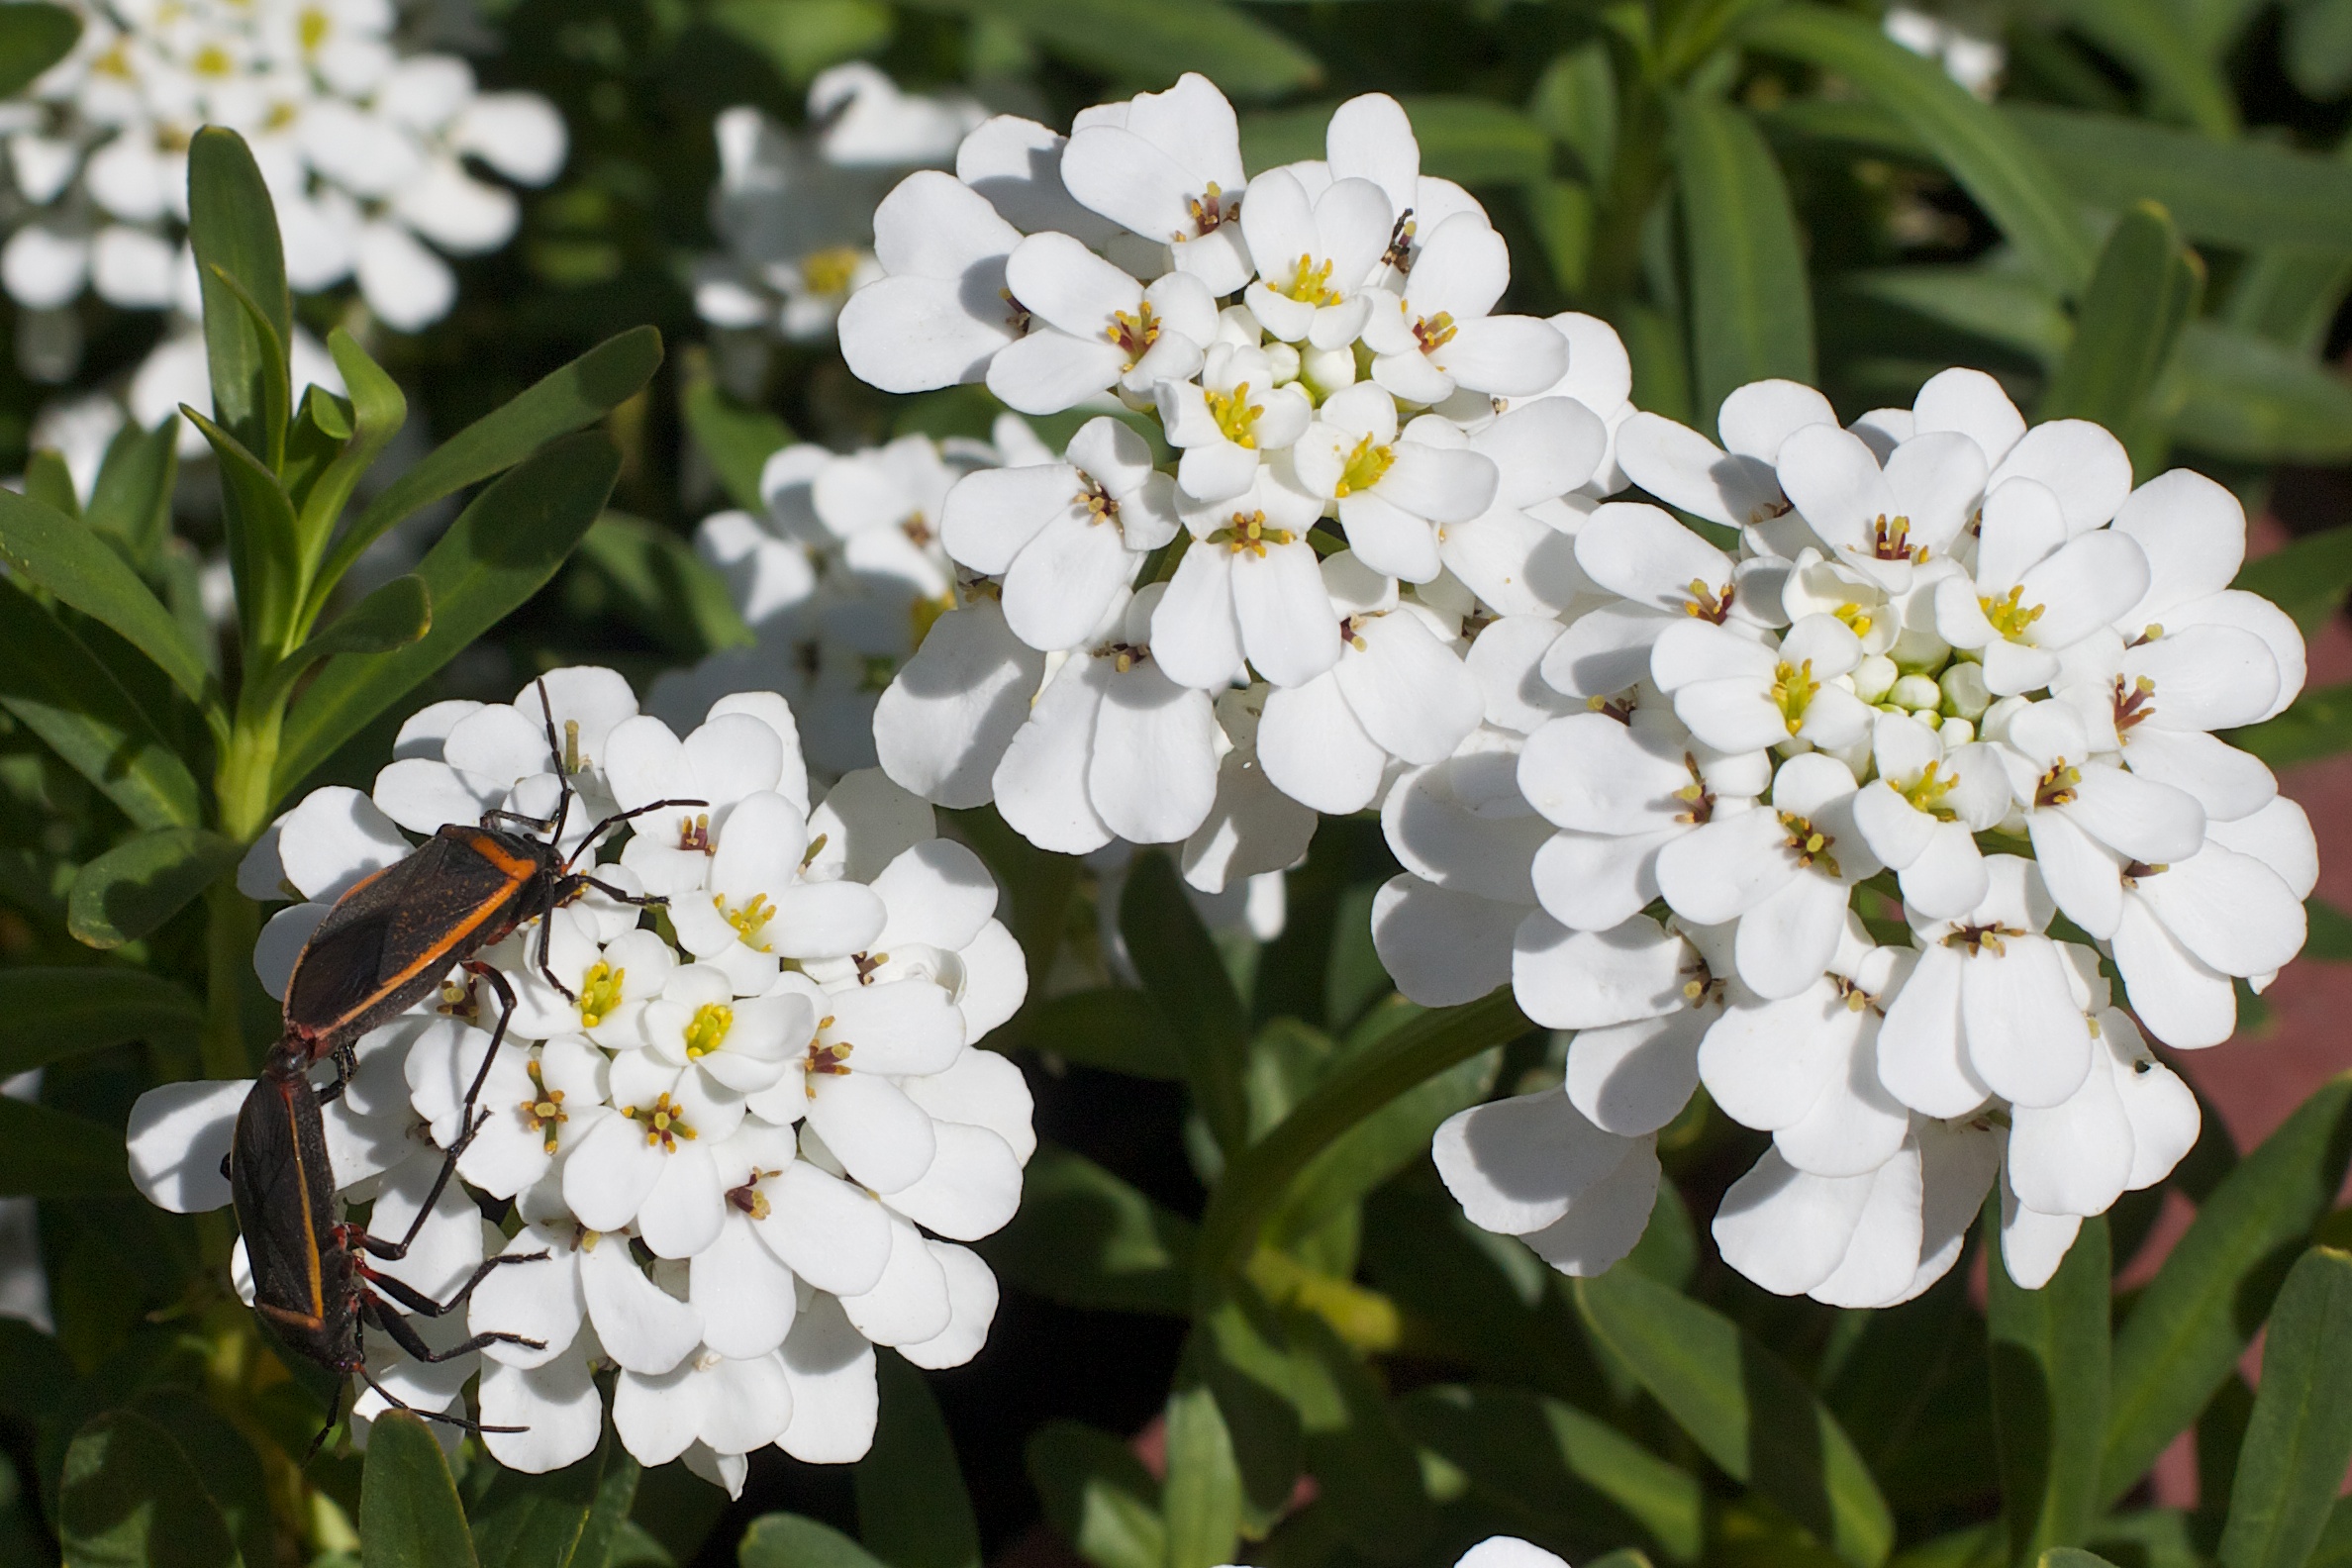
blossom, plant, flower, botany, flora, wildflower, shrub, candytuft, yarrow, flowering plant, daisy family, lantana camara, land plant, chamaemelum nobile, tanacetum parthenium, evergreen candytuft